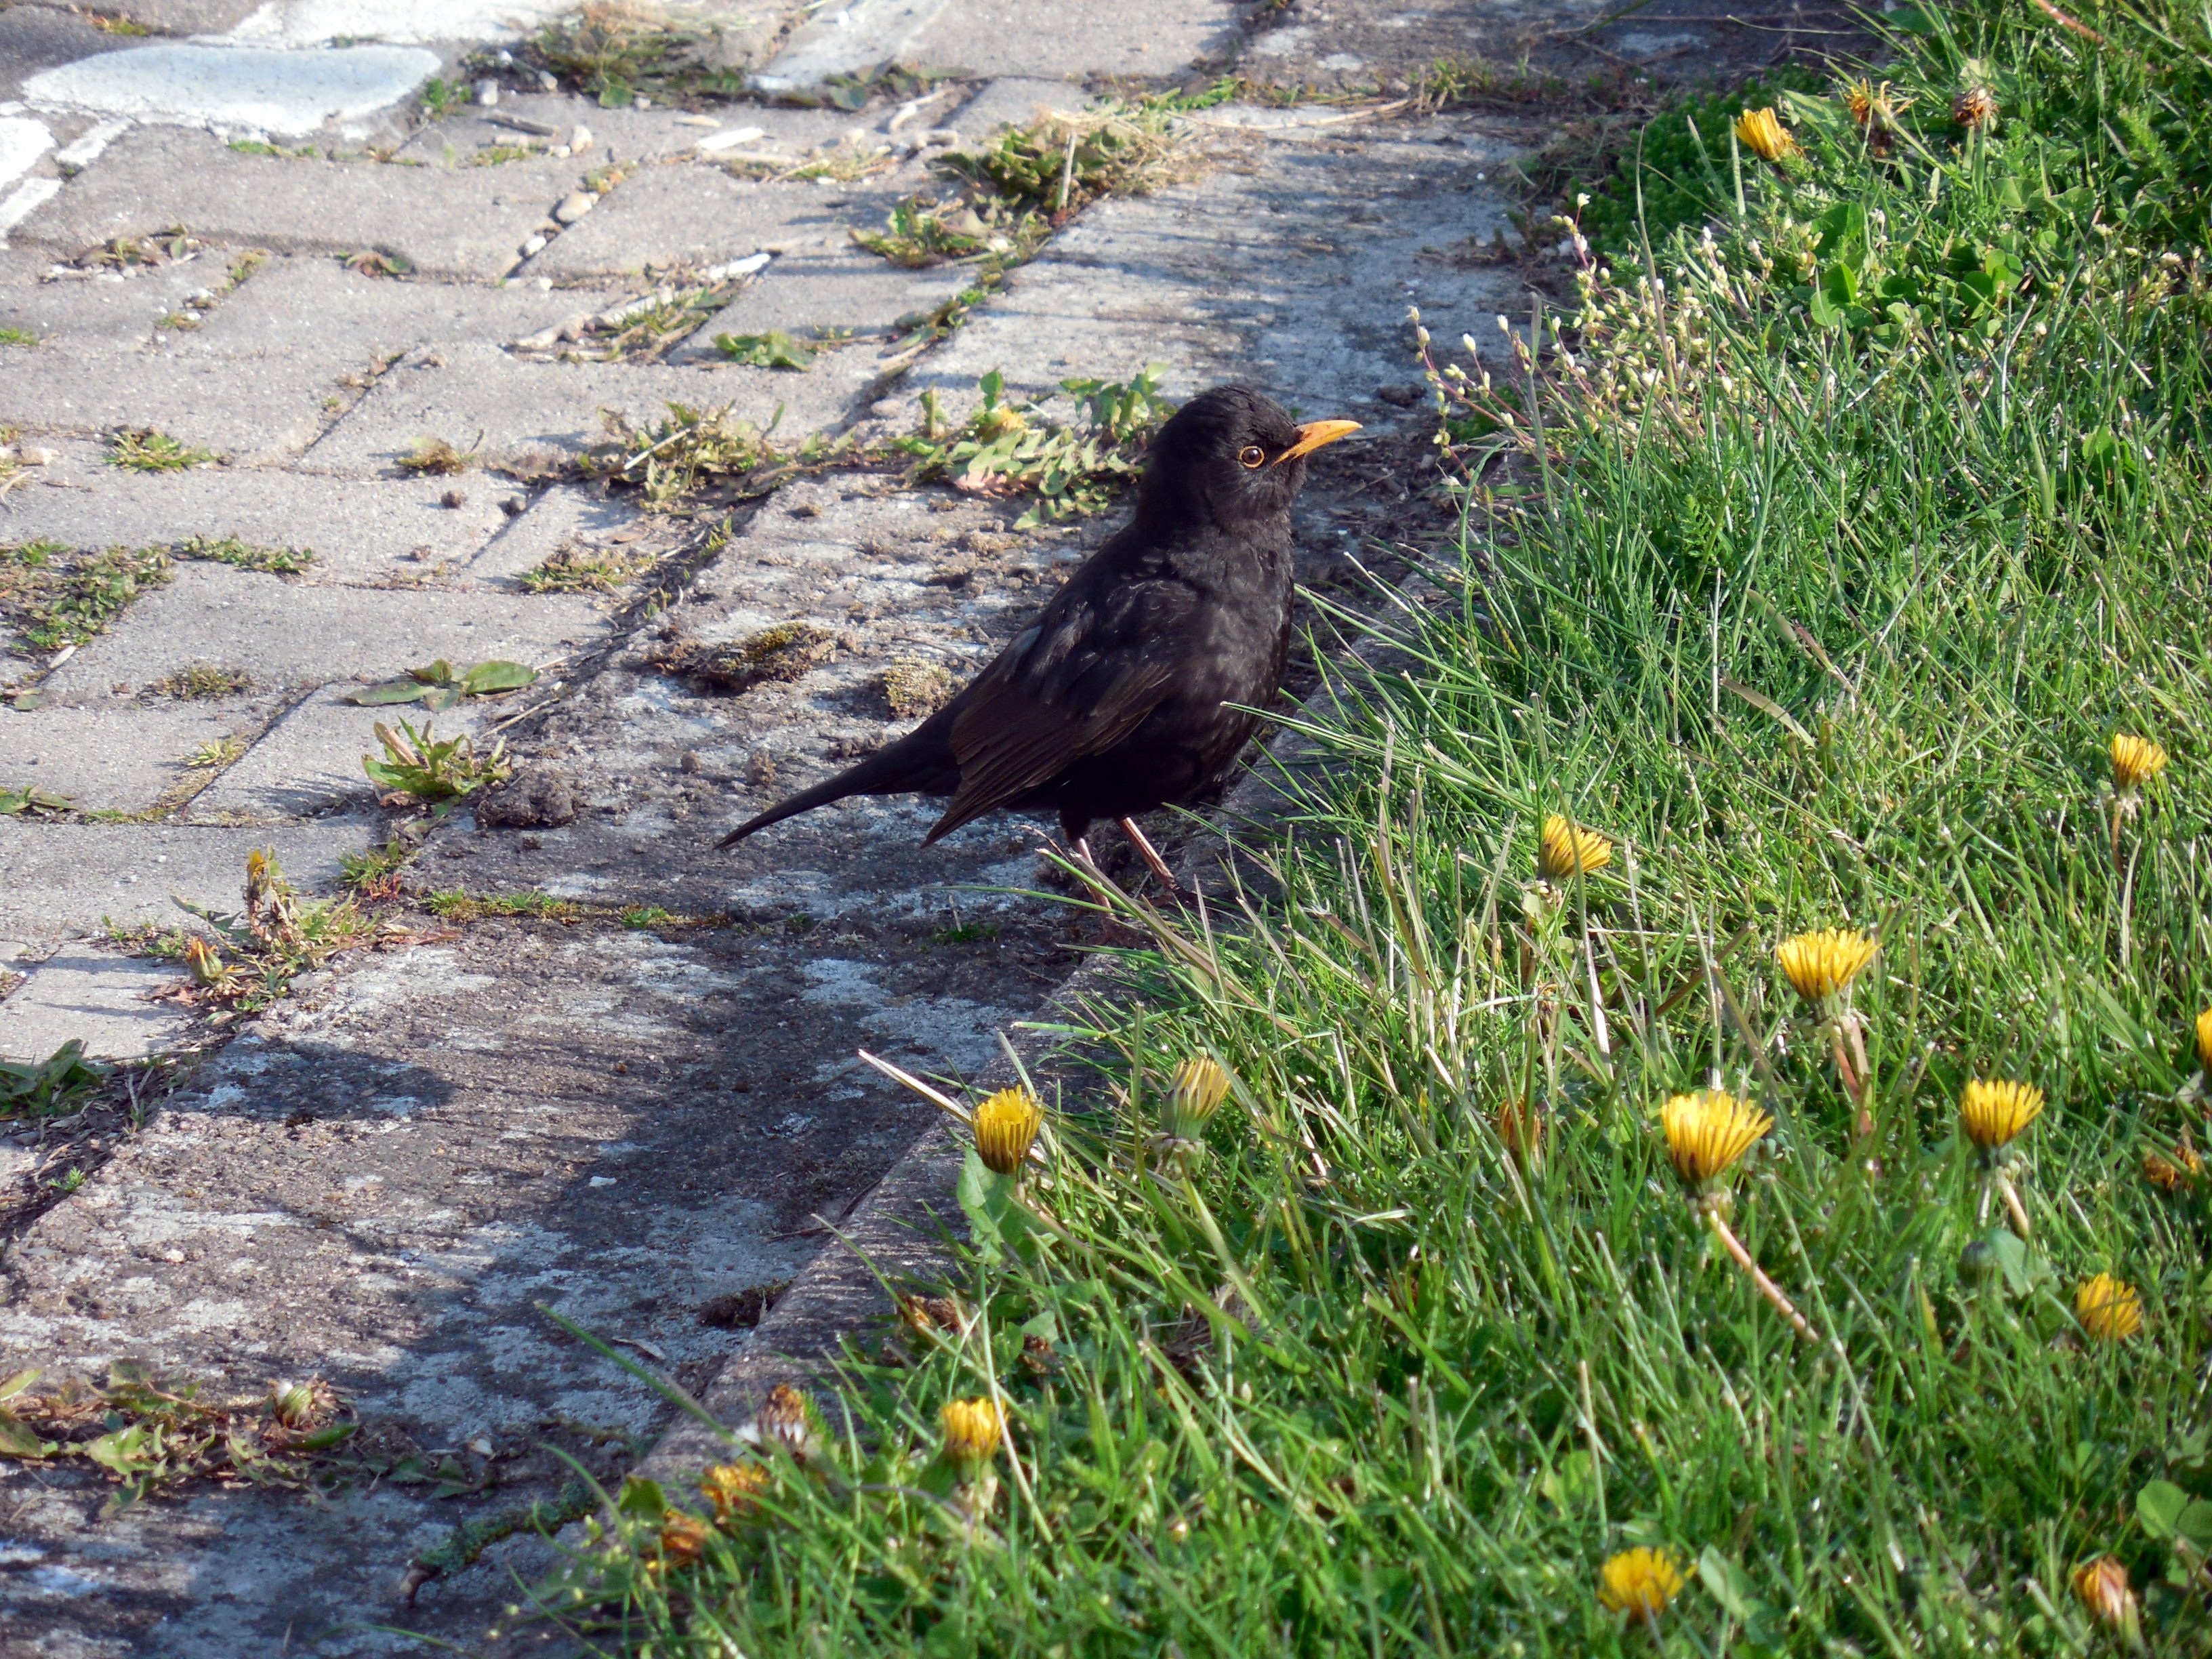
bird, flower, wildlife, spring, fauna, songbird, vertebrate, blackbird, old world flycatcher, perching bird